Saint Joseph University of Beirut

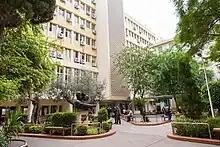
A statue of Saint Joseph in the Social Sciences Campus commonly known as "Huvelin."

The French School of Engineering also founded in 1913 became the Higher School for Engineering of Beirut (French: "École Supérieure d'Ingénieurs de Beyrouth (ESIB)") in 1948. For many years, USJ offered the only engineering education in Lebanon and the Levant, training the first generations of engineers in the region.